Volkswagen Polo R WRC

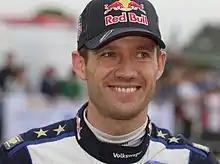
Sébastien Ogier was the first driver to join Volkswagen Motorsport.

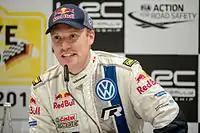
Jari-Matti Latvala left the Ford World Rally Team to drive for Volkswagen.

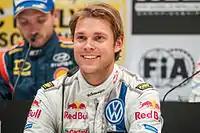
Andreas Mikkelsen was entered in a third Polo R WRC.

Two cars driven by Sébastien Ogier and Jari-Matti Latvala contested the full 2013 season of the World Rally Championship. Andreas Mikkelsen competed part-time throughout 2013 in a third car that was entered under the name "Volkswagen Motorsport II".